Bar (music)

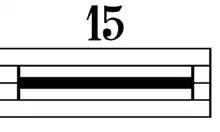
Fifteen-bar multirest

Some composers use dashed or dotted bar lines; others (including Hugo Distler) have placed bar lines at different places in the different parts to indicate different stress patterns from part to part.